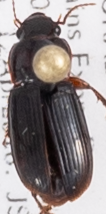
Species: Harpalus desertus
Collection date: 2018-04-12
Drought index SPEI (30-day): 0.25
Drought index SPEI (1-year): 0.662
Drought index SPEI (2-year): -0.142